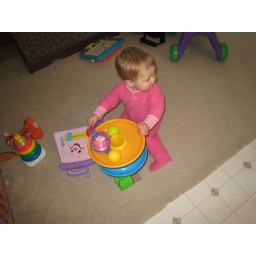
Sippy cup in ball popper